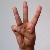
The image shows a hand gesture representing the letter 'W' in Indian Sign Language.